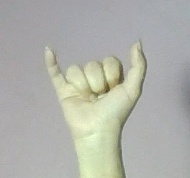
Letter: ya